D-5 (Panasonic)

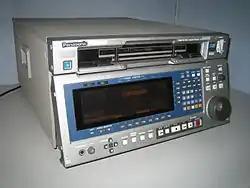
Panasonic D-5 HD VTR AJ-HD3700H

D-5 is a professional digital video format introduced by Panasonic at 18th International Television Symposium in Montreux in 1993 and released a year later in 1994.